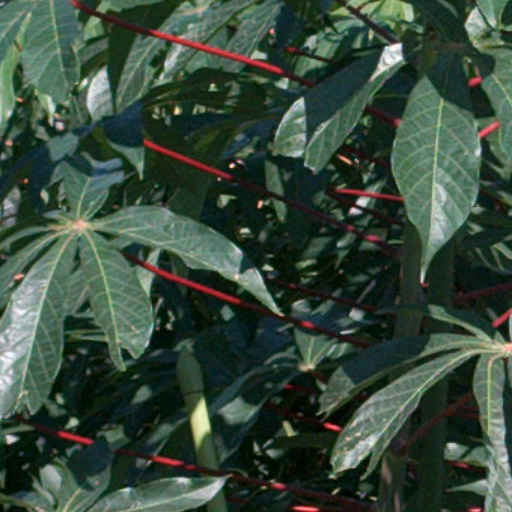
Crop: cassava